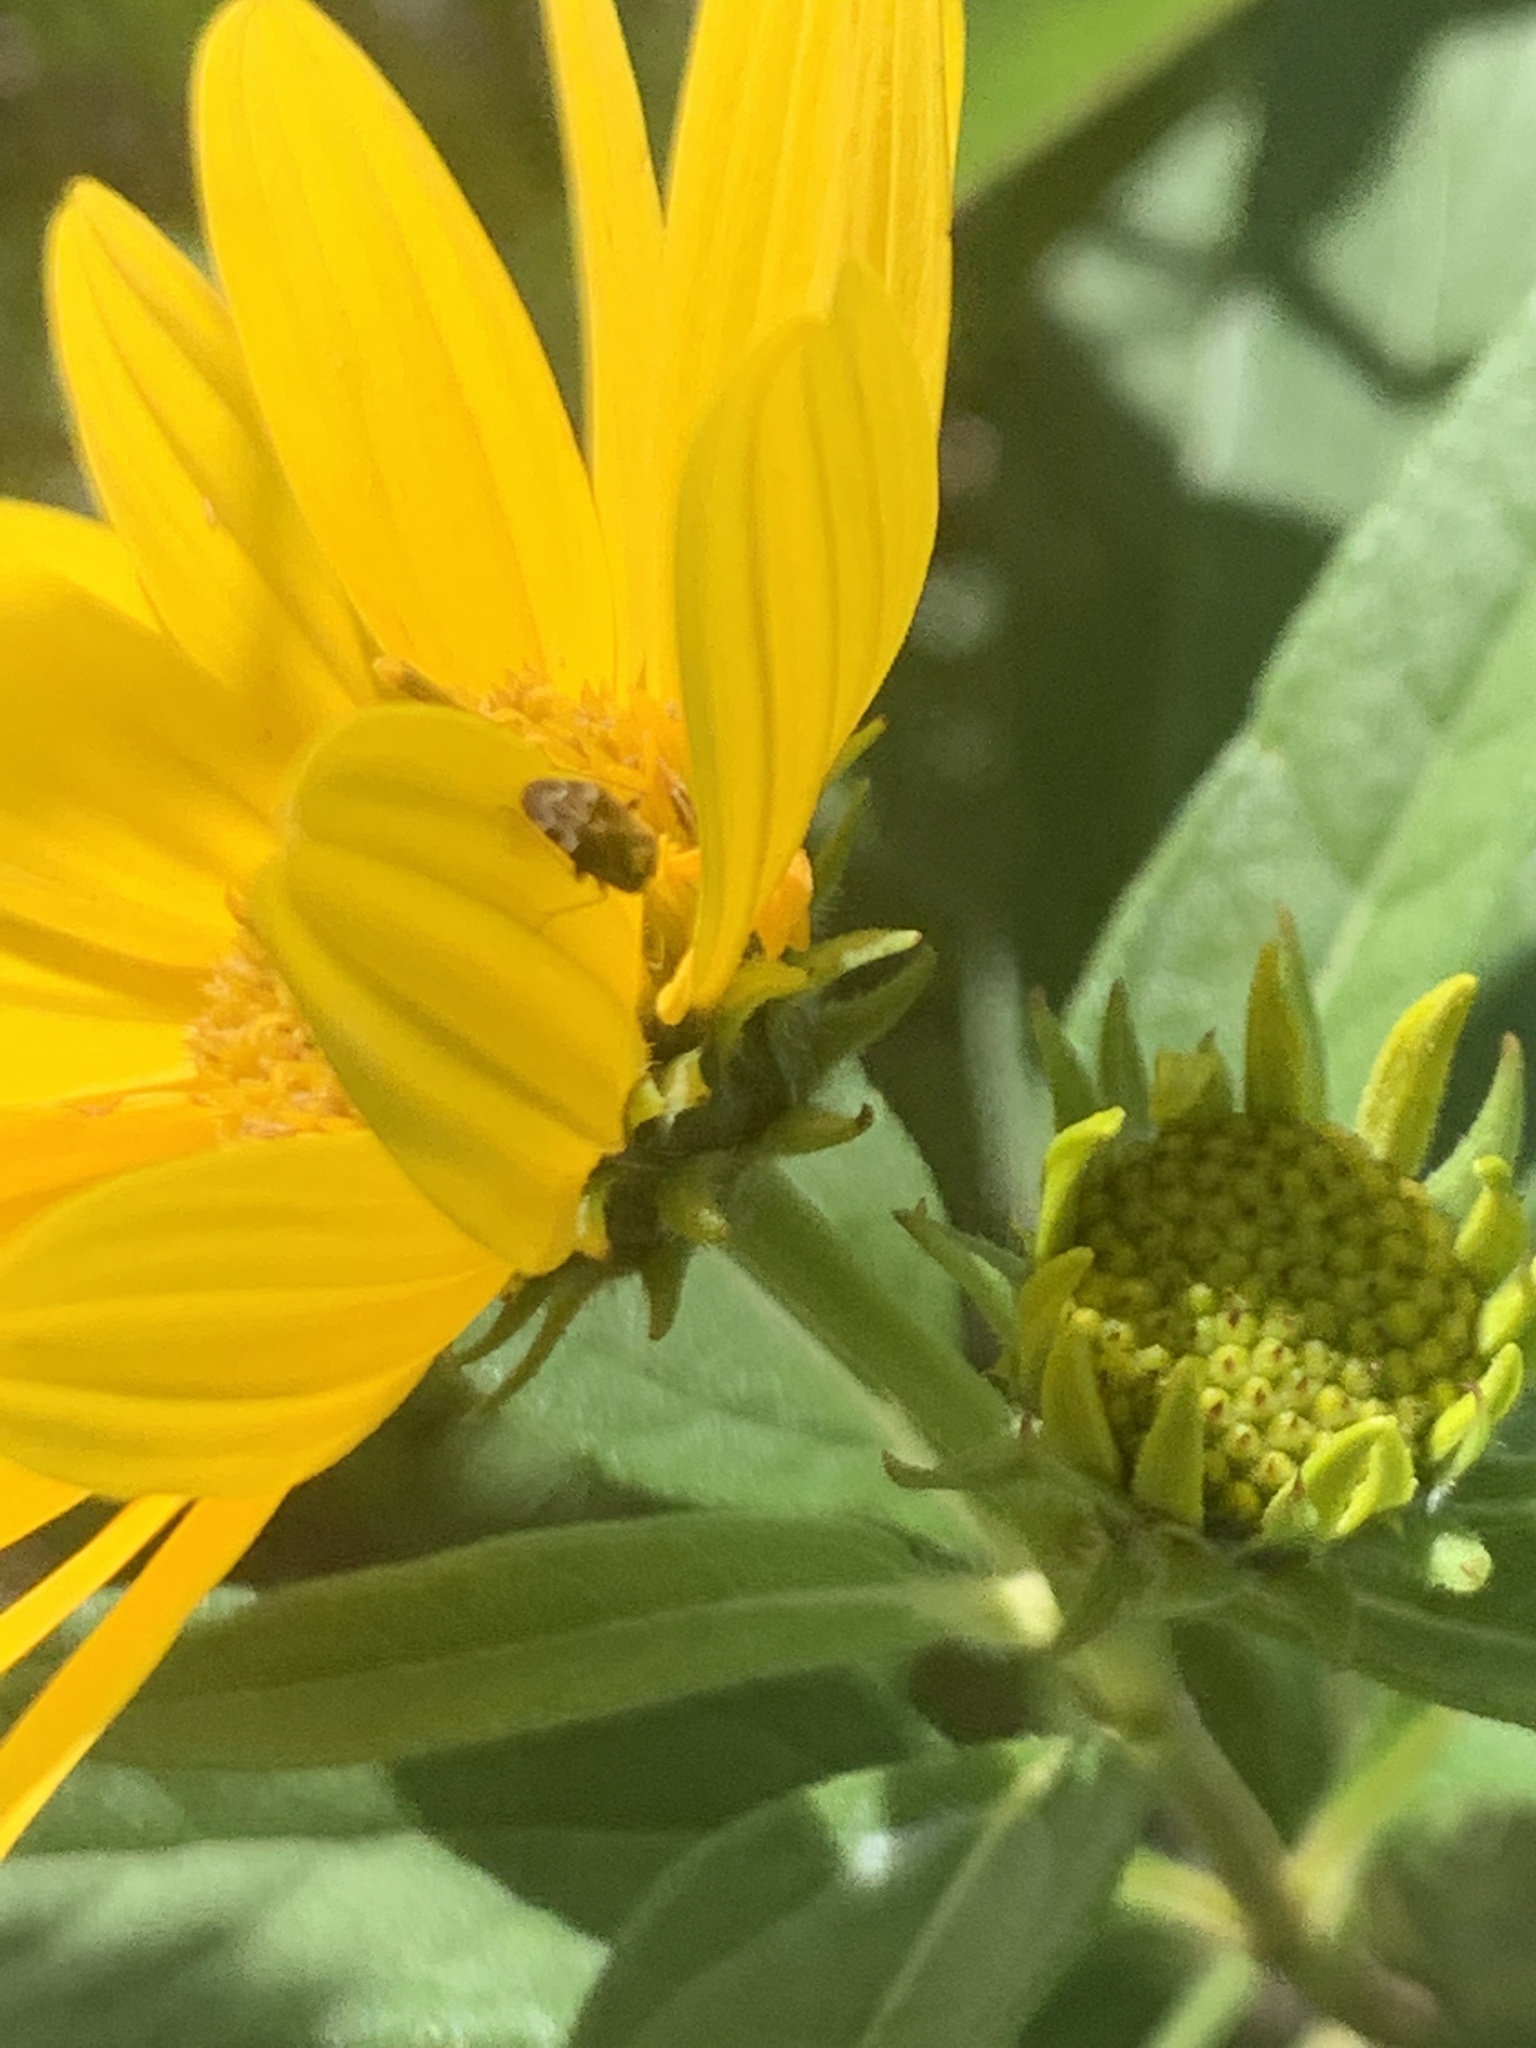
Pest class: lygus_bug